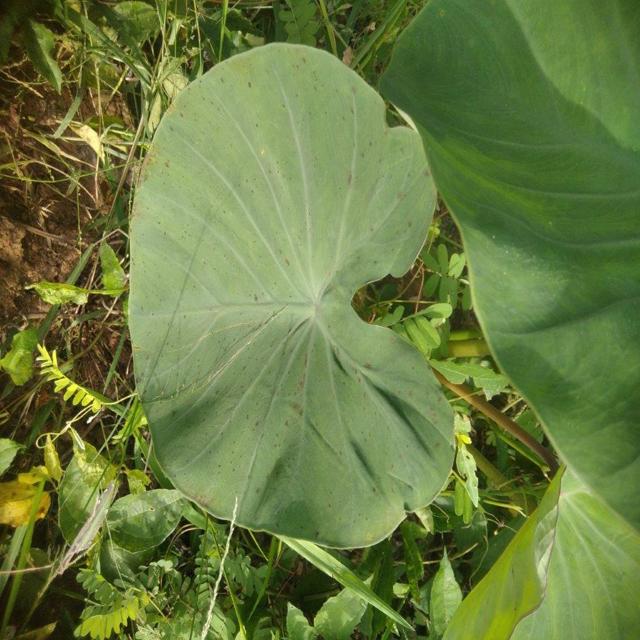
Label: Early_Blight